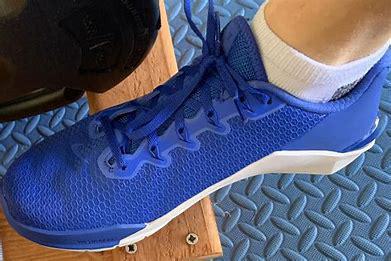
Brand: Nike
Model: Free Metcon 5